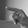
ASL letter: P